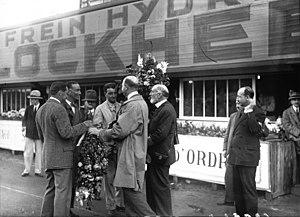
Le Comte Carlo Alberto Conelli, de Prosperi, dit Caberto Conelli, né le 28 août 1889 à Belgirate et décédé le 25 août 1974 à Belgirate, était un pilote automobile italien.
André Boillot, dit Dribus au début des années 1930, né à Valentigney, berceau de la famille Peugeot, le 8 août 1891, mort en course le 5 juin 1932, est un pilote de course automobile français. Suivant les traces de son frère, Georges Boillot, il commença à piloter très jeune.